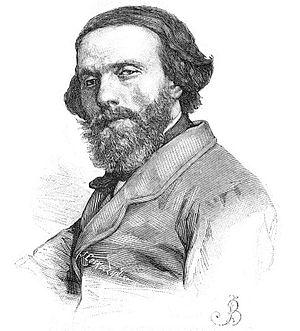
Cyprian Kamil Norwid, né le 24 septembre 1821 et mort le 23 mai 1883 dans le 13e arrondissement de Paris, est un poète, écrivain, auteur dramatique, penseur, peintre et sculpteur polonais. Son œuvre a été redécouverte par le mouvement moderniste polonais, dont il est devenu le « wieszcz », le barde-prophète.